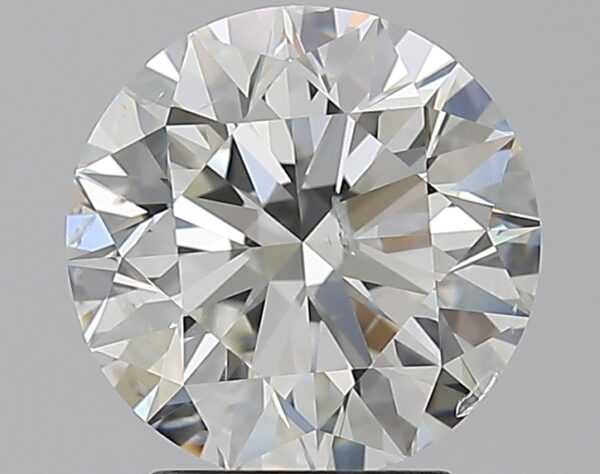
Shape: round
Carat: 2.51
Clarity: SI2
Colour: H
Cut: EX
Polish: EX
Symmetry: EX
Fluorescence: N
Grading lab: GIA
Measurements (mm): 8.63 x 8.68 x 5.41